Stanisław Poniatowski (1754–1833)

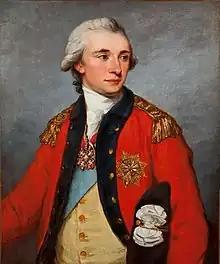
"Portrait of Stanisław Poniatowski", by Angelica Kauffman, 1786

While some sources state that he married Cassandra Luci (Rome, 1785 - Florence, 1863) in 1806, it is unlikely because she was already married to Vicenzo Venturini Benloch. Together, Cassandra and Stanisław were the parents of: